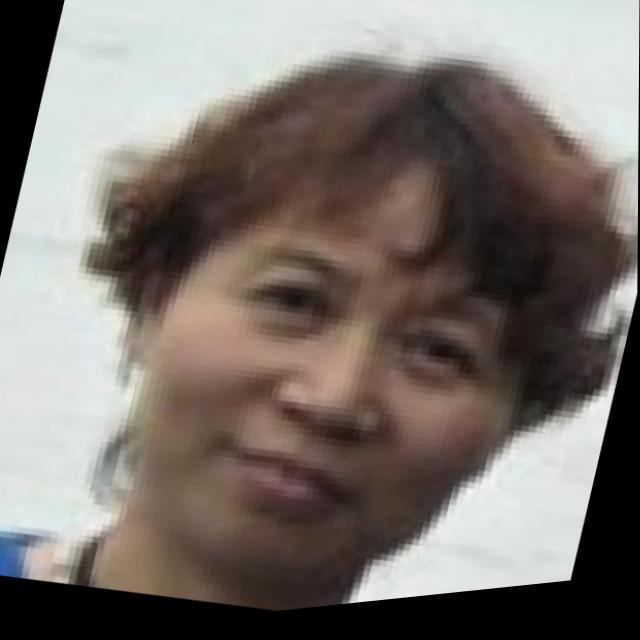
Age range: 45-64